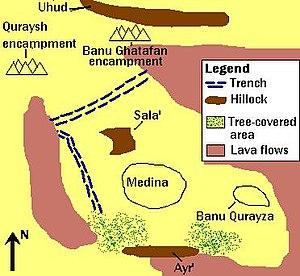
Les tribus musulmanes et juives de Yathrib sont la structure sociale au travers de laquelle s'organisent les forces politiques et religieuses, dans l'oasis de Médine, au début de l'Hégire. En s'appuyant sur les méthodes modernes de l'Histoire, cet article fait le point des connaissances sur le début de la carrière de Mahomet en tant que chef. L'histoire se démarque des textes religieux de l'islam en ce que, sans pour autant rejeter par principe les présentations classiques, celles-ci sont passées au crible de ces méthodes. Pour le contexte historique général, voir les articles Arabes et Histoire de l'expansion de l'islam. L'article est constitué du matériel publié par les auteurs, qui sont des historiens reconnus ou des traducteurs des textes historiques originaux. L'aspect religieux est hors sujet. Les historiens actuels reconnus, presque tous, ne suivent pas l'usage du français le plus courant et n'écrivent pas Mahomet. Maxime Rodinson nous dit que l'usage de Mahomet est fautif et il écrit : « On a essayé, sans trop de conviction, de redresser quelques usages fautifs du français. On a dit ainsi Mohammad et non Mahomet... ».